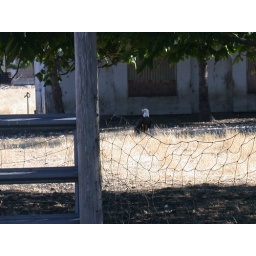
A Eagle in the yard down the street eating a chicken.